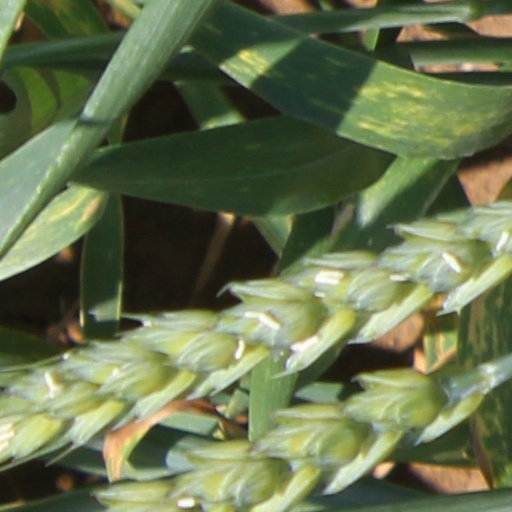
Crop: wheat